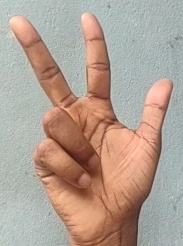
ASL sign: 3